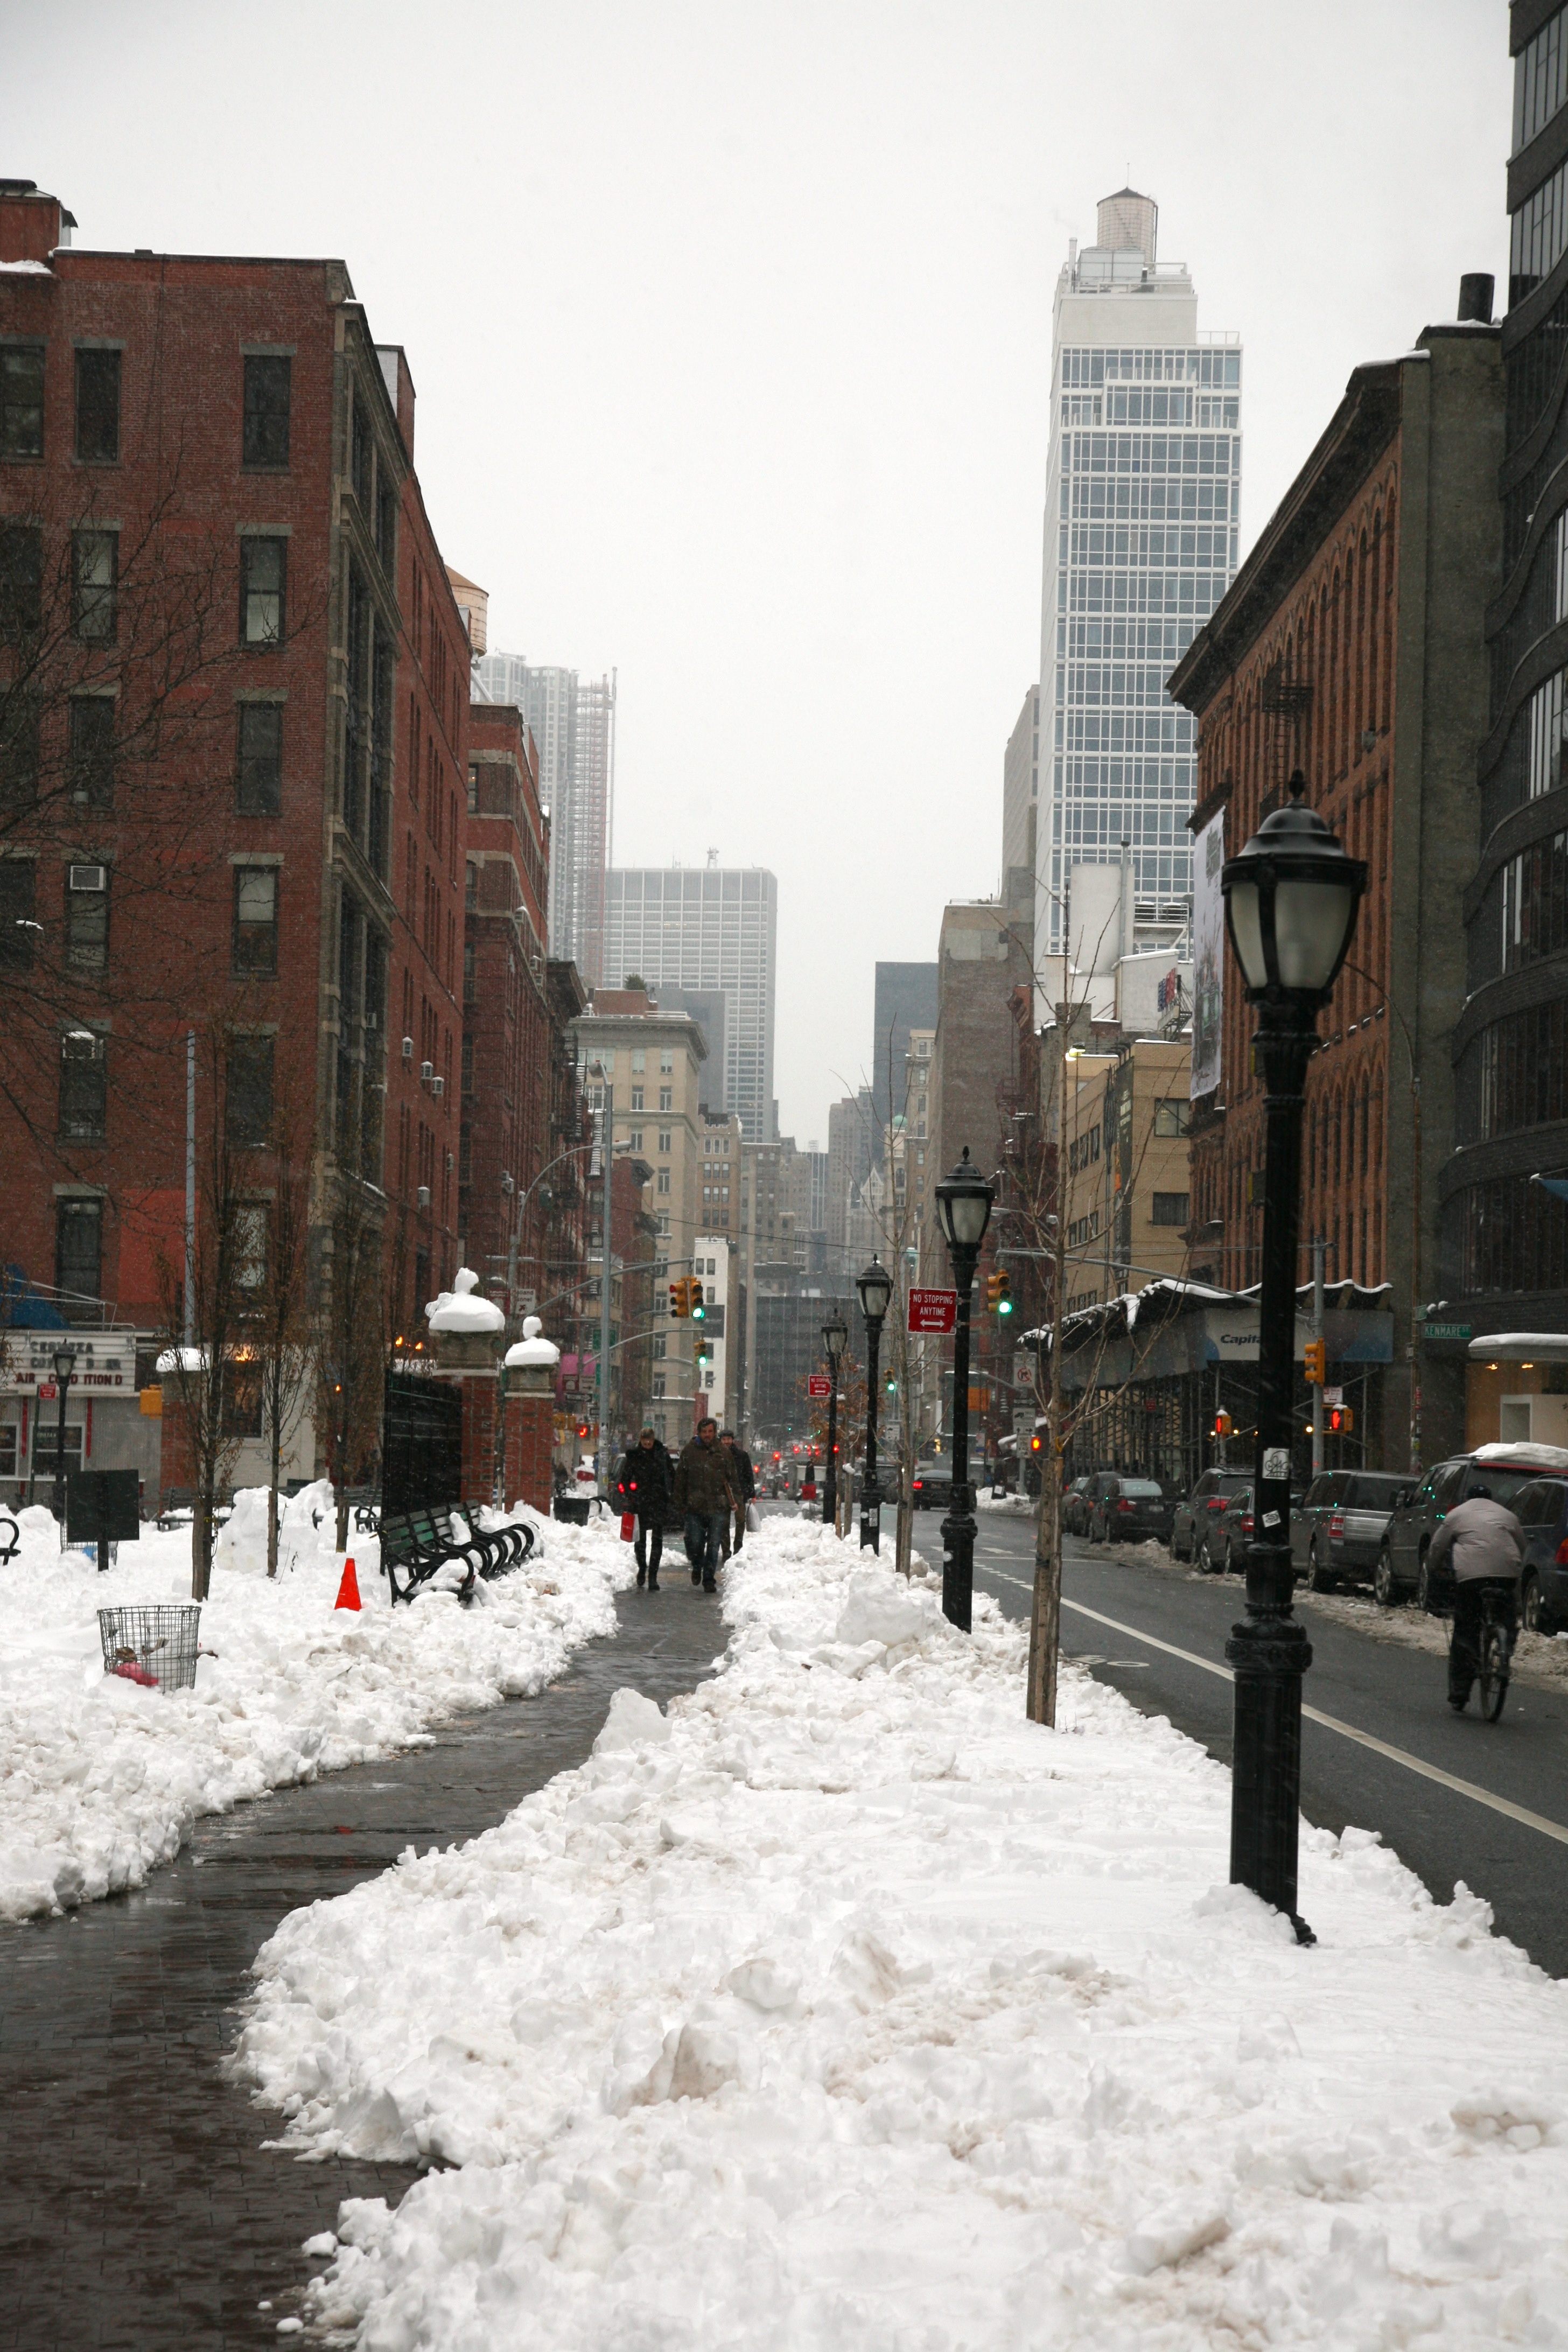
snow, winter, road, street, city, manhattan, cityscape, downtown, nyc, weather, season, newyork, newyorkcity, ny, blizzard, urbanlandscape, freezing, neighbourhood, urban area, human settlement, winter storm